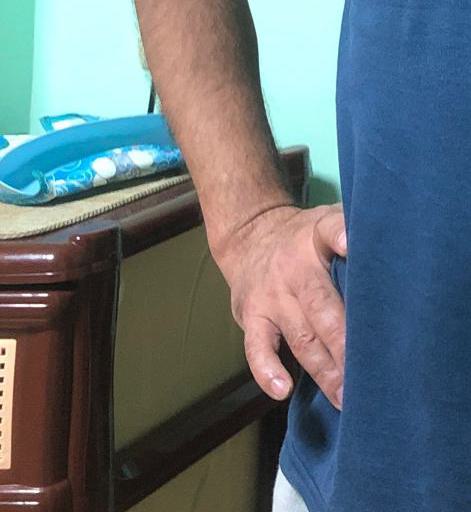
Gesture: no_gesture